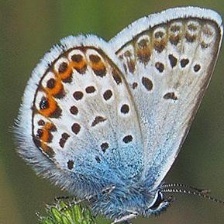
Species: PURPLE HAIRSTREAK